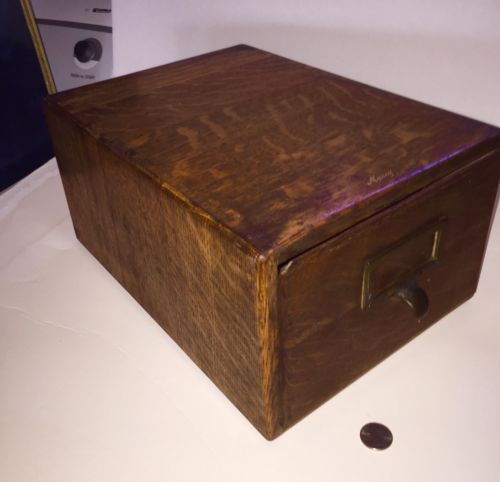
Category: cabinet